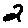
Label: 2